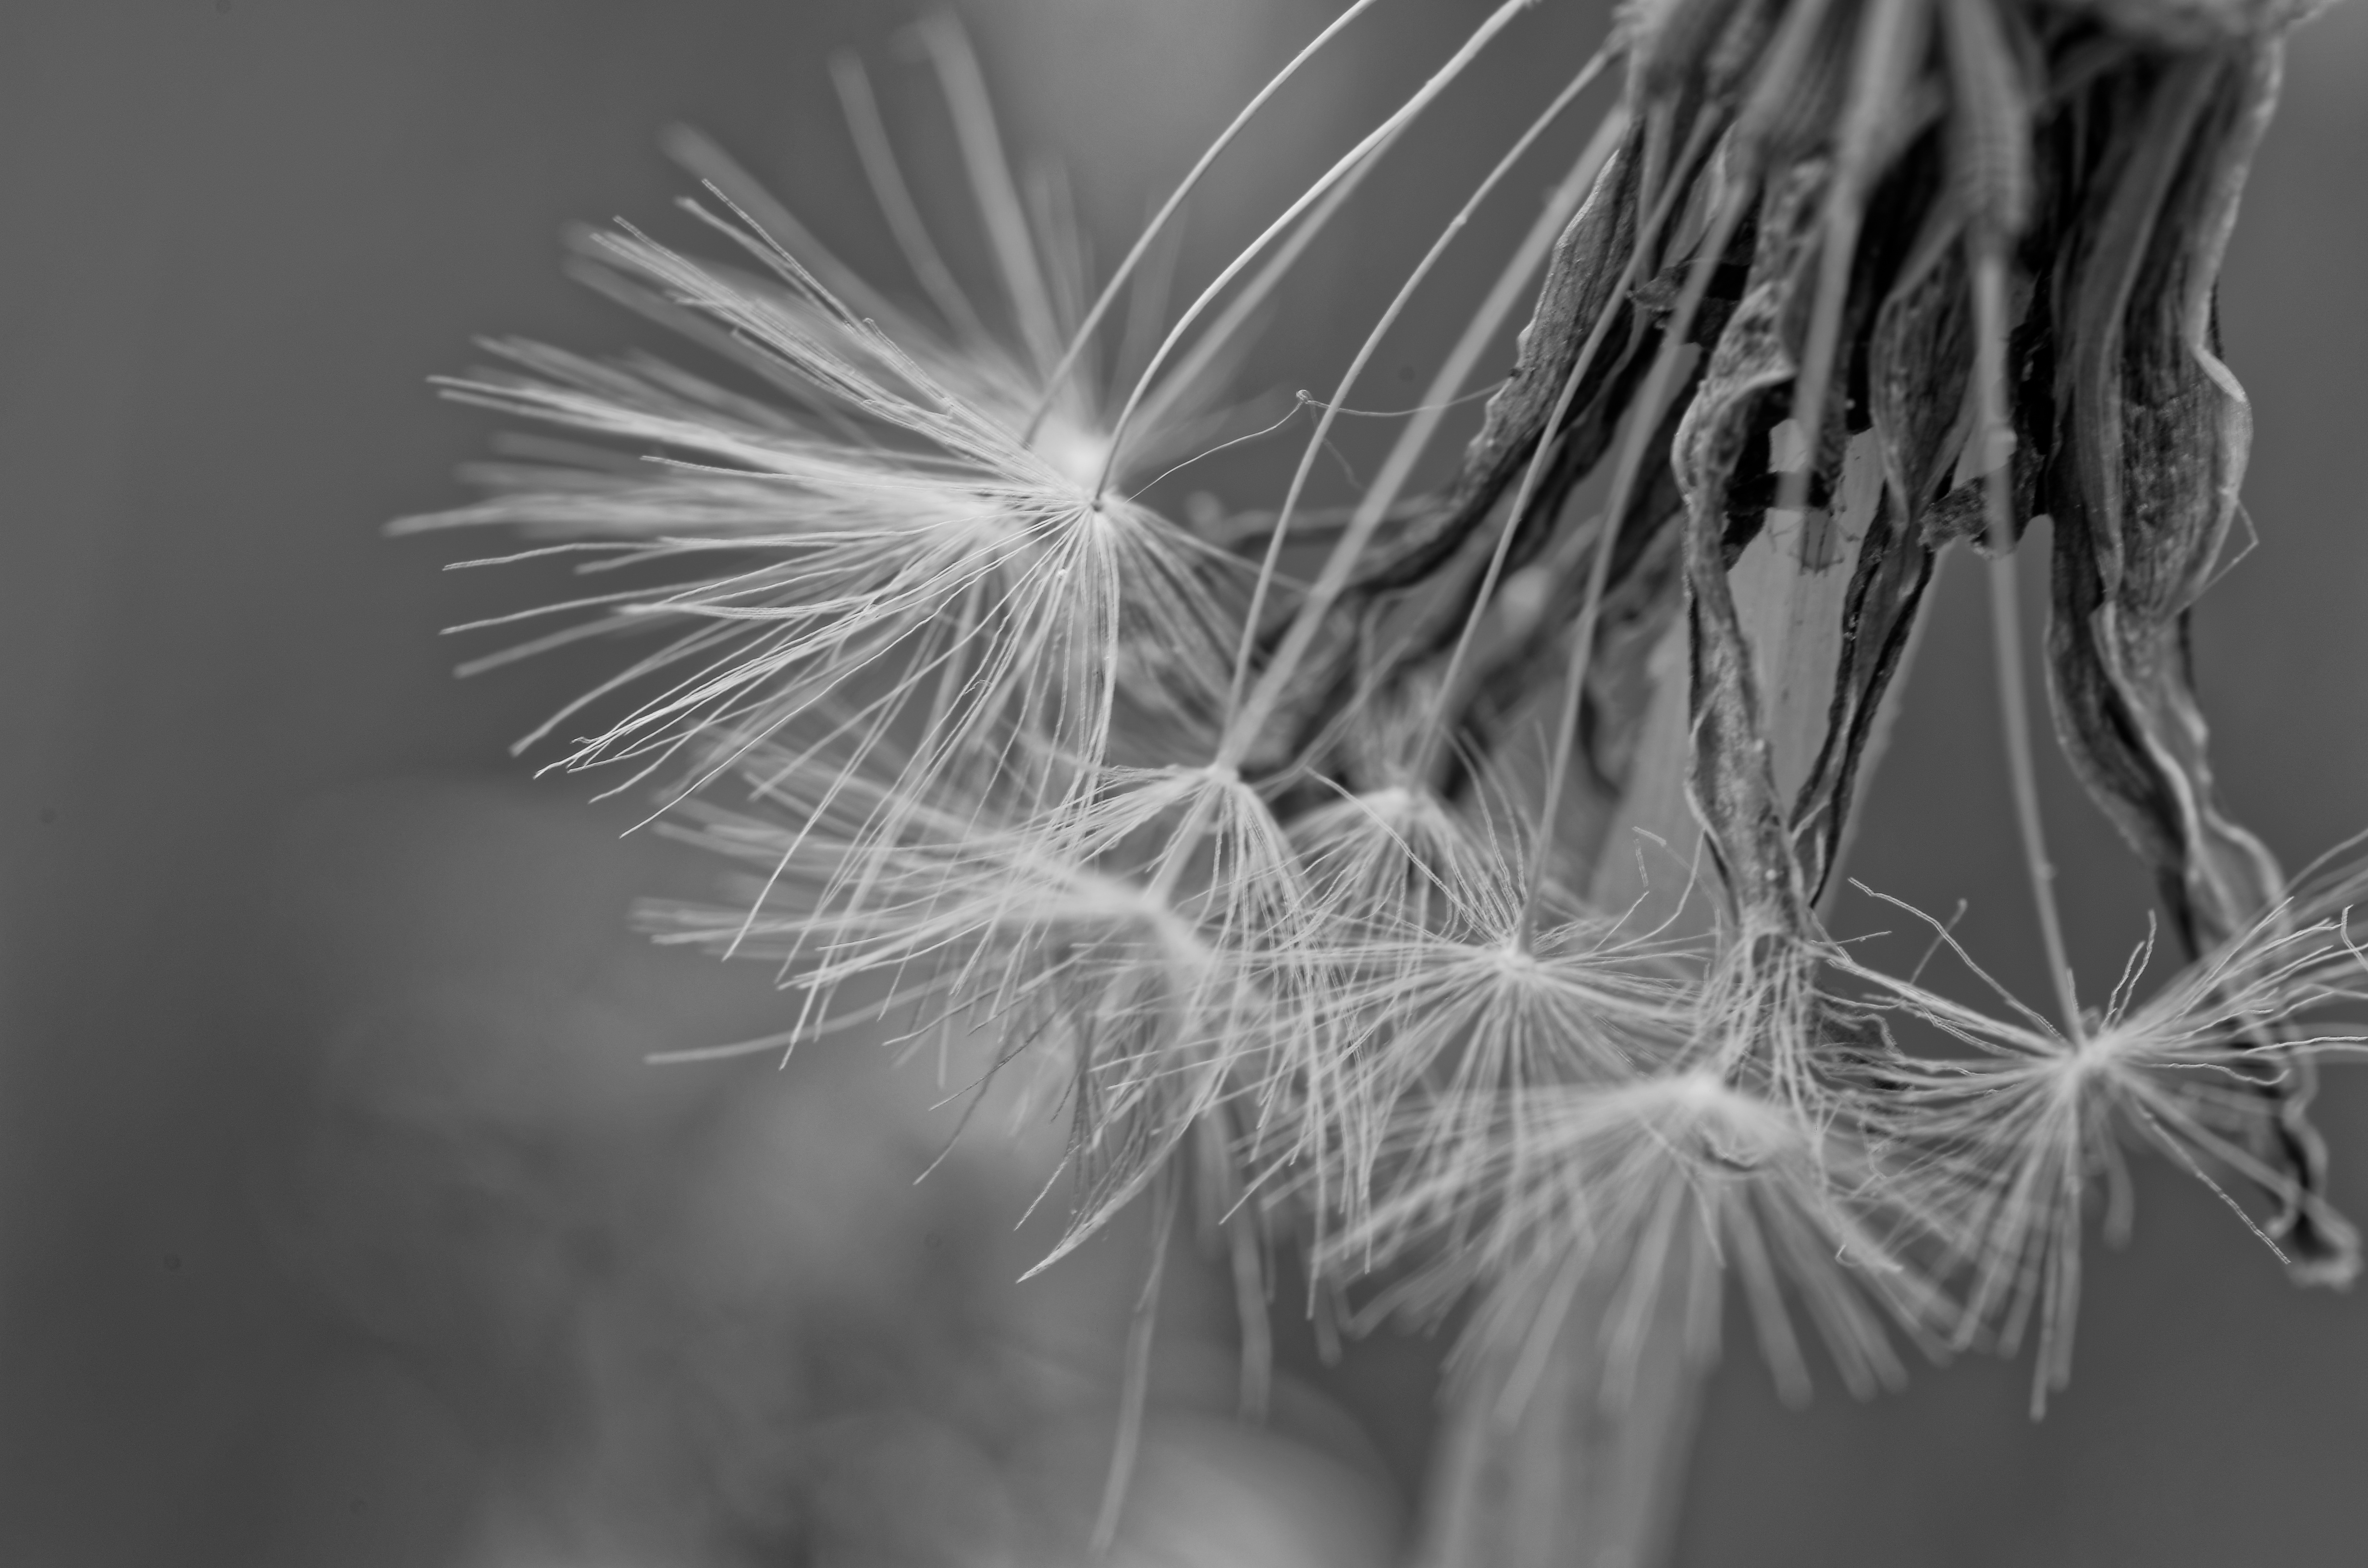
natural, plant, flower, grass, monochrome photography, monochrome, twig, macro photography, flowering plant, petal, dandelion, still life photography, pollen, plant stem, wind, wildflower, darkness, art, fashion accessory, winter